Patrick Savage (judge)

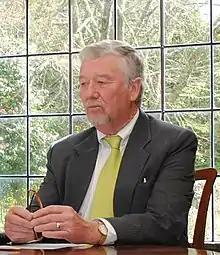
Patrick Savage, Chief Justice of Niue, in 2010

Patrick John Savage is a New Zealand judge who served as Chief Justice of Niue from 2010 to 2018.